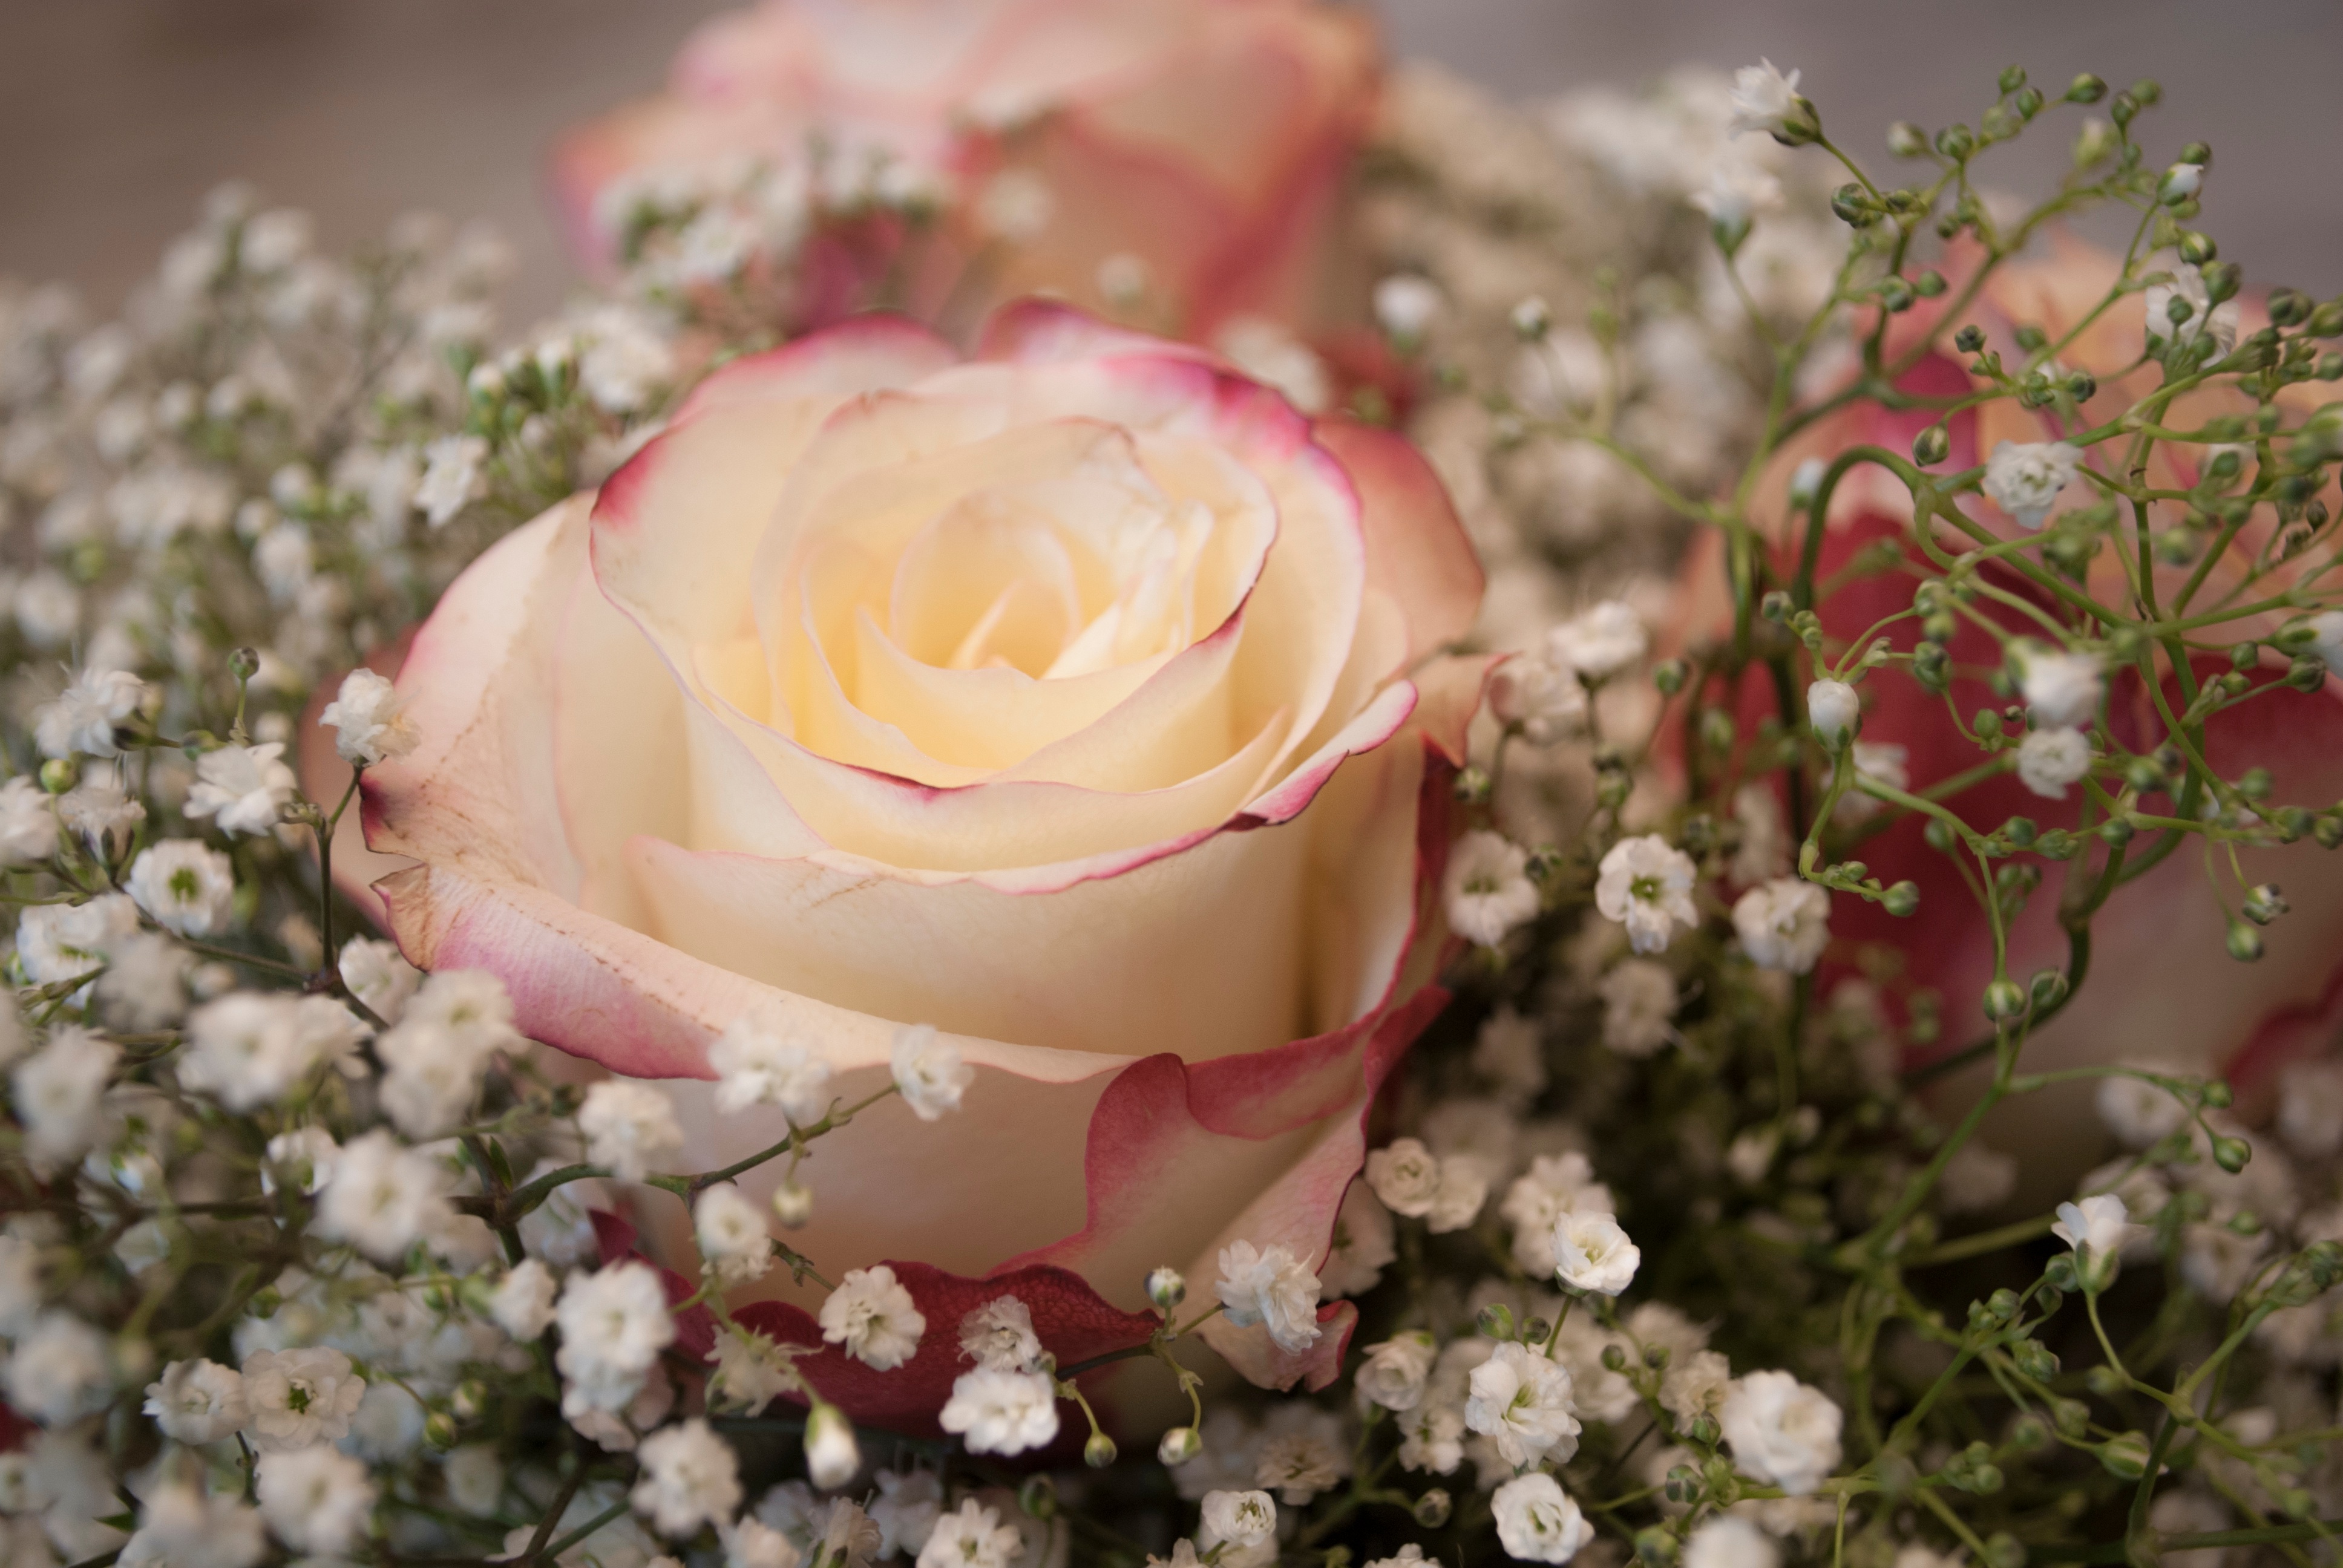
blossom, plant, flower, petal, rose, pink, flora, floristry, macro photography, flowering plant, garden roses, rose family, flower bouquet, floral design, land plant, flower arranging